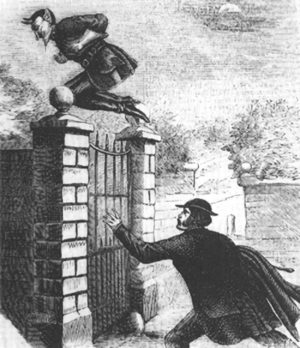
Jack Talons-à-Ressort est un personnage du folklore anglais datant de l'époque victorienne. Les récits le décrivent comme un homme mystérieux à l'apparence diabolique qui aurait le pouvoir de faire des sauts extraordinaires : d'où son surnom.
L'affaire des empreintes des sabots du Diable ou du Diable du Devonshire est un événement non élucidé du milieu du XIXᵉ siècle en Angleterre. L'hiver 1854-1855 fut particulièrement rude dans toute l'Europe, le climat paralysant même de nombreuses activités économiques. Après d'intenses chutes de neige dans la nuit du 7 au 8 février 1855, furent observées de part et d'autre de l'estuaire de la rivière Exe d'étranges empreintes de pas.